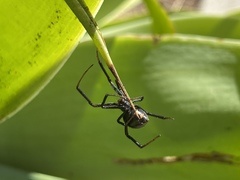
Species: Lactrodectus_hesperus